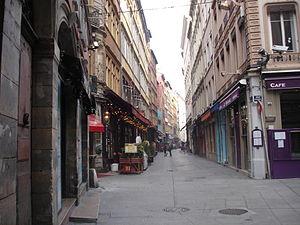
Lyon